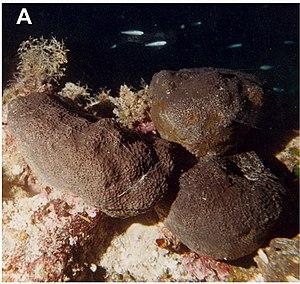
Spongia officinalis